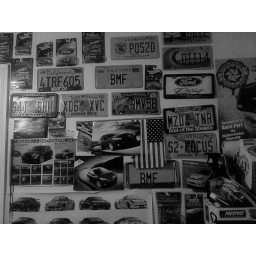
My car wall in garage.